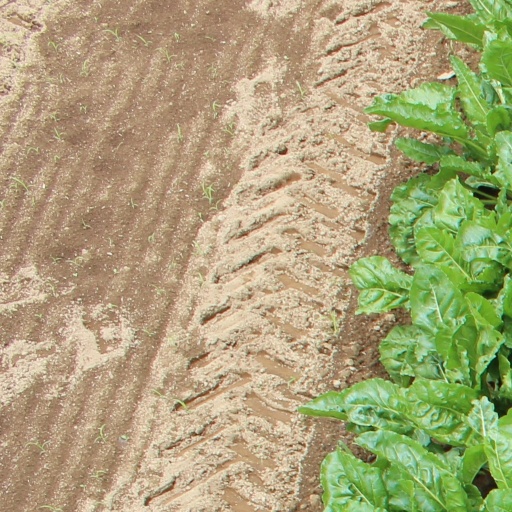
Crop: sugar beet